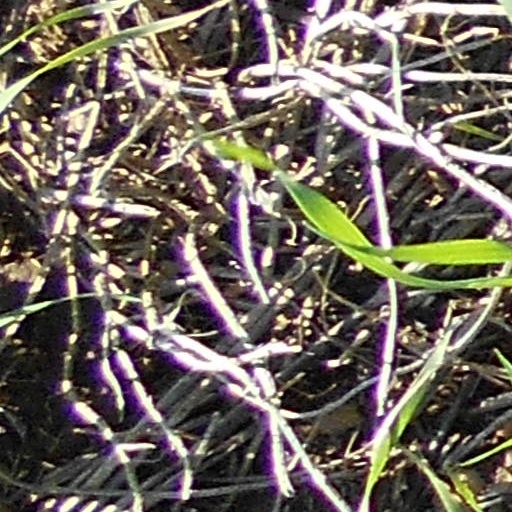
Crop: wheat